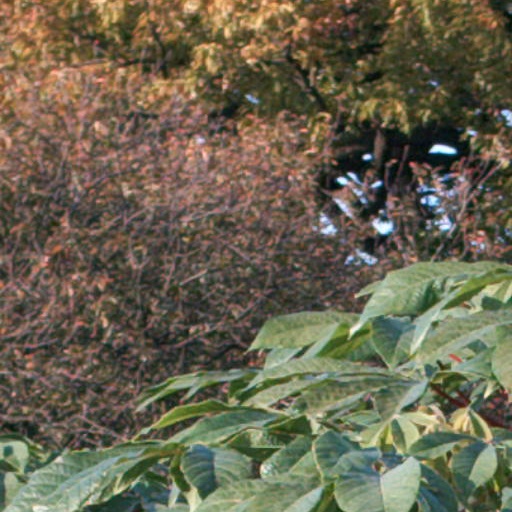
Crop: cassava